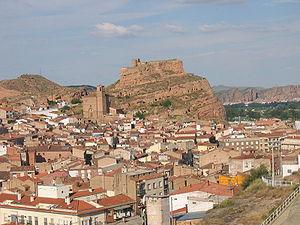
Arnedo est une commune d’Espagne, dans la communauté autonome de la Rioja.